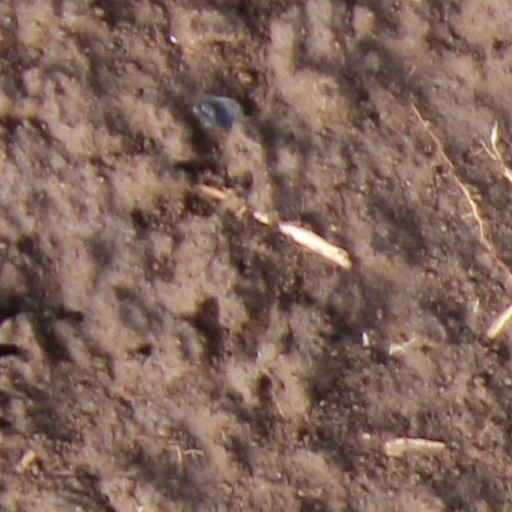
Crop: wheat